Utilities in Istanbul

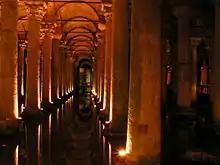
Basilica Cistern

Utilities in Istanbul covers the topic of public utility services in the city of Istanbul, Turkey.